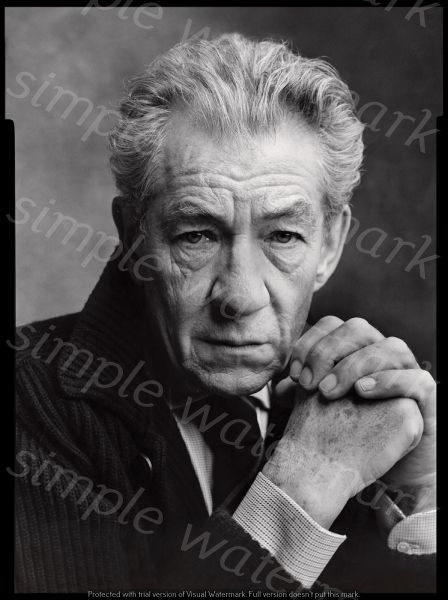
Label: Watermark